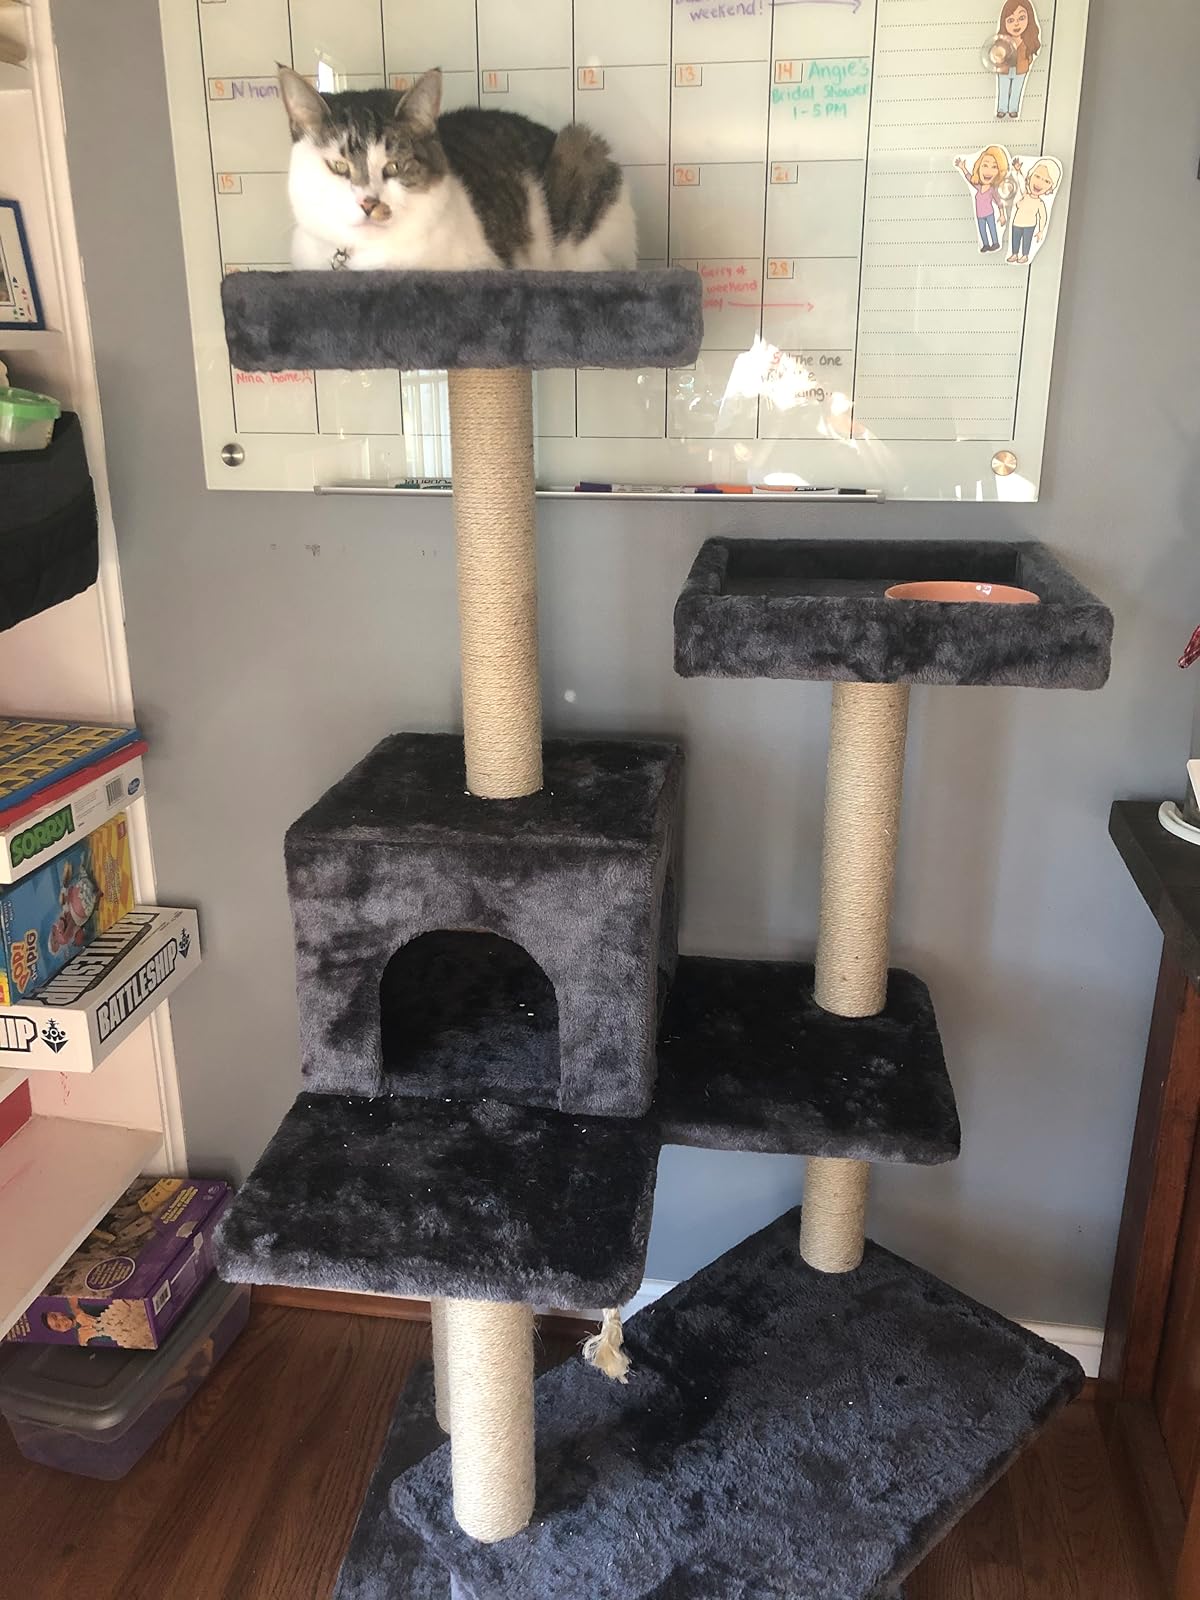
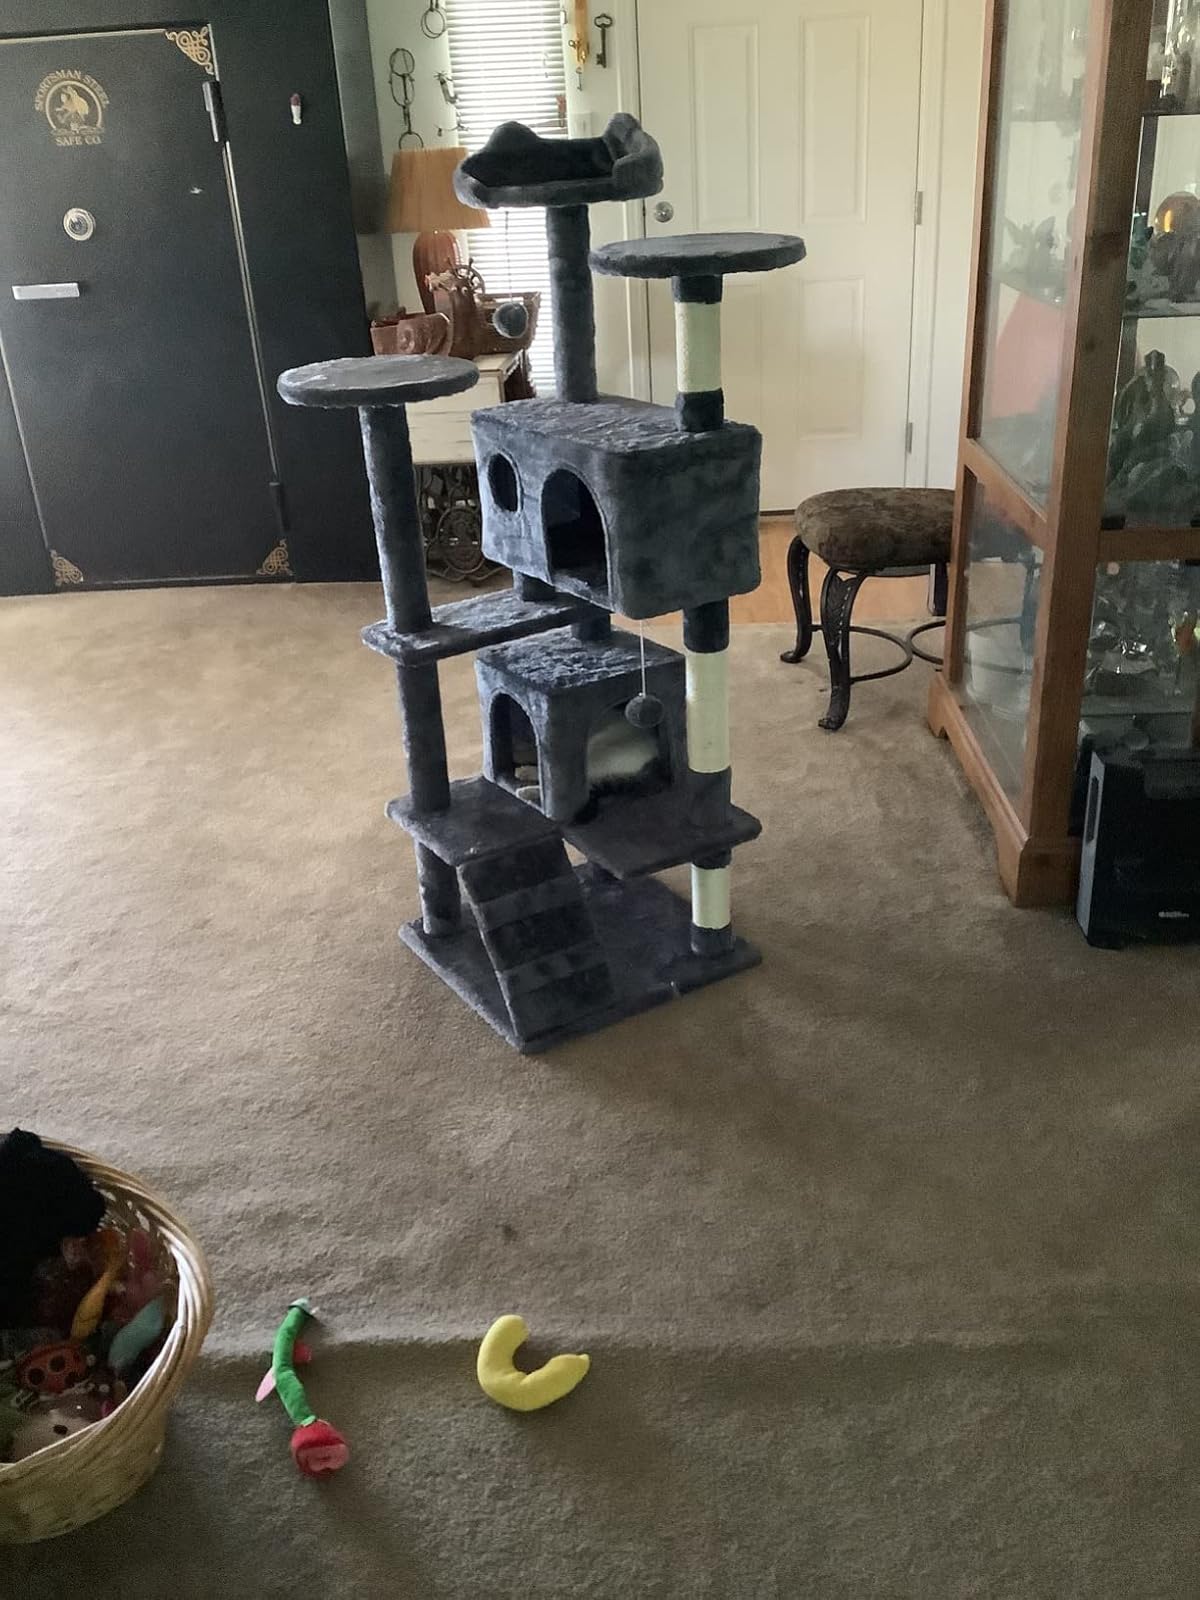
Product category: items_cat tree
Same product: no